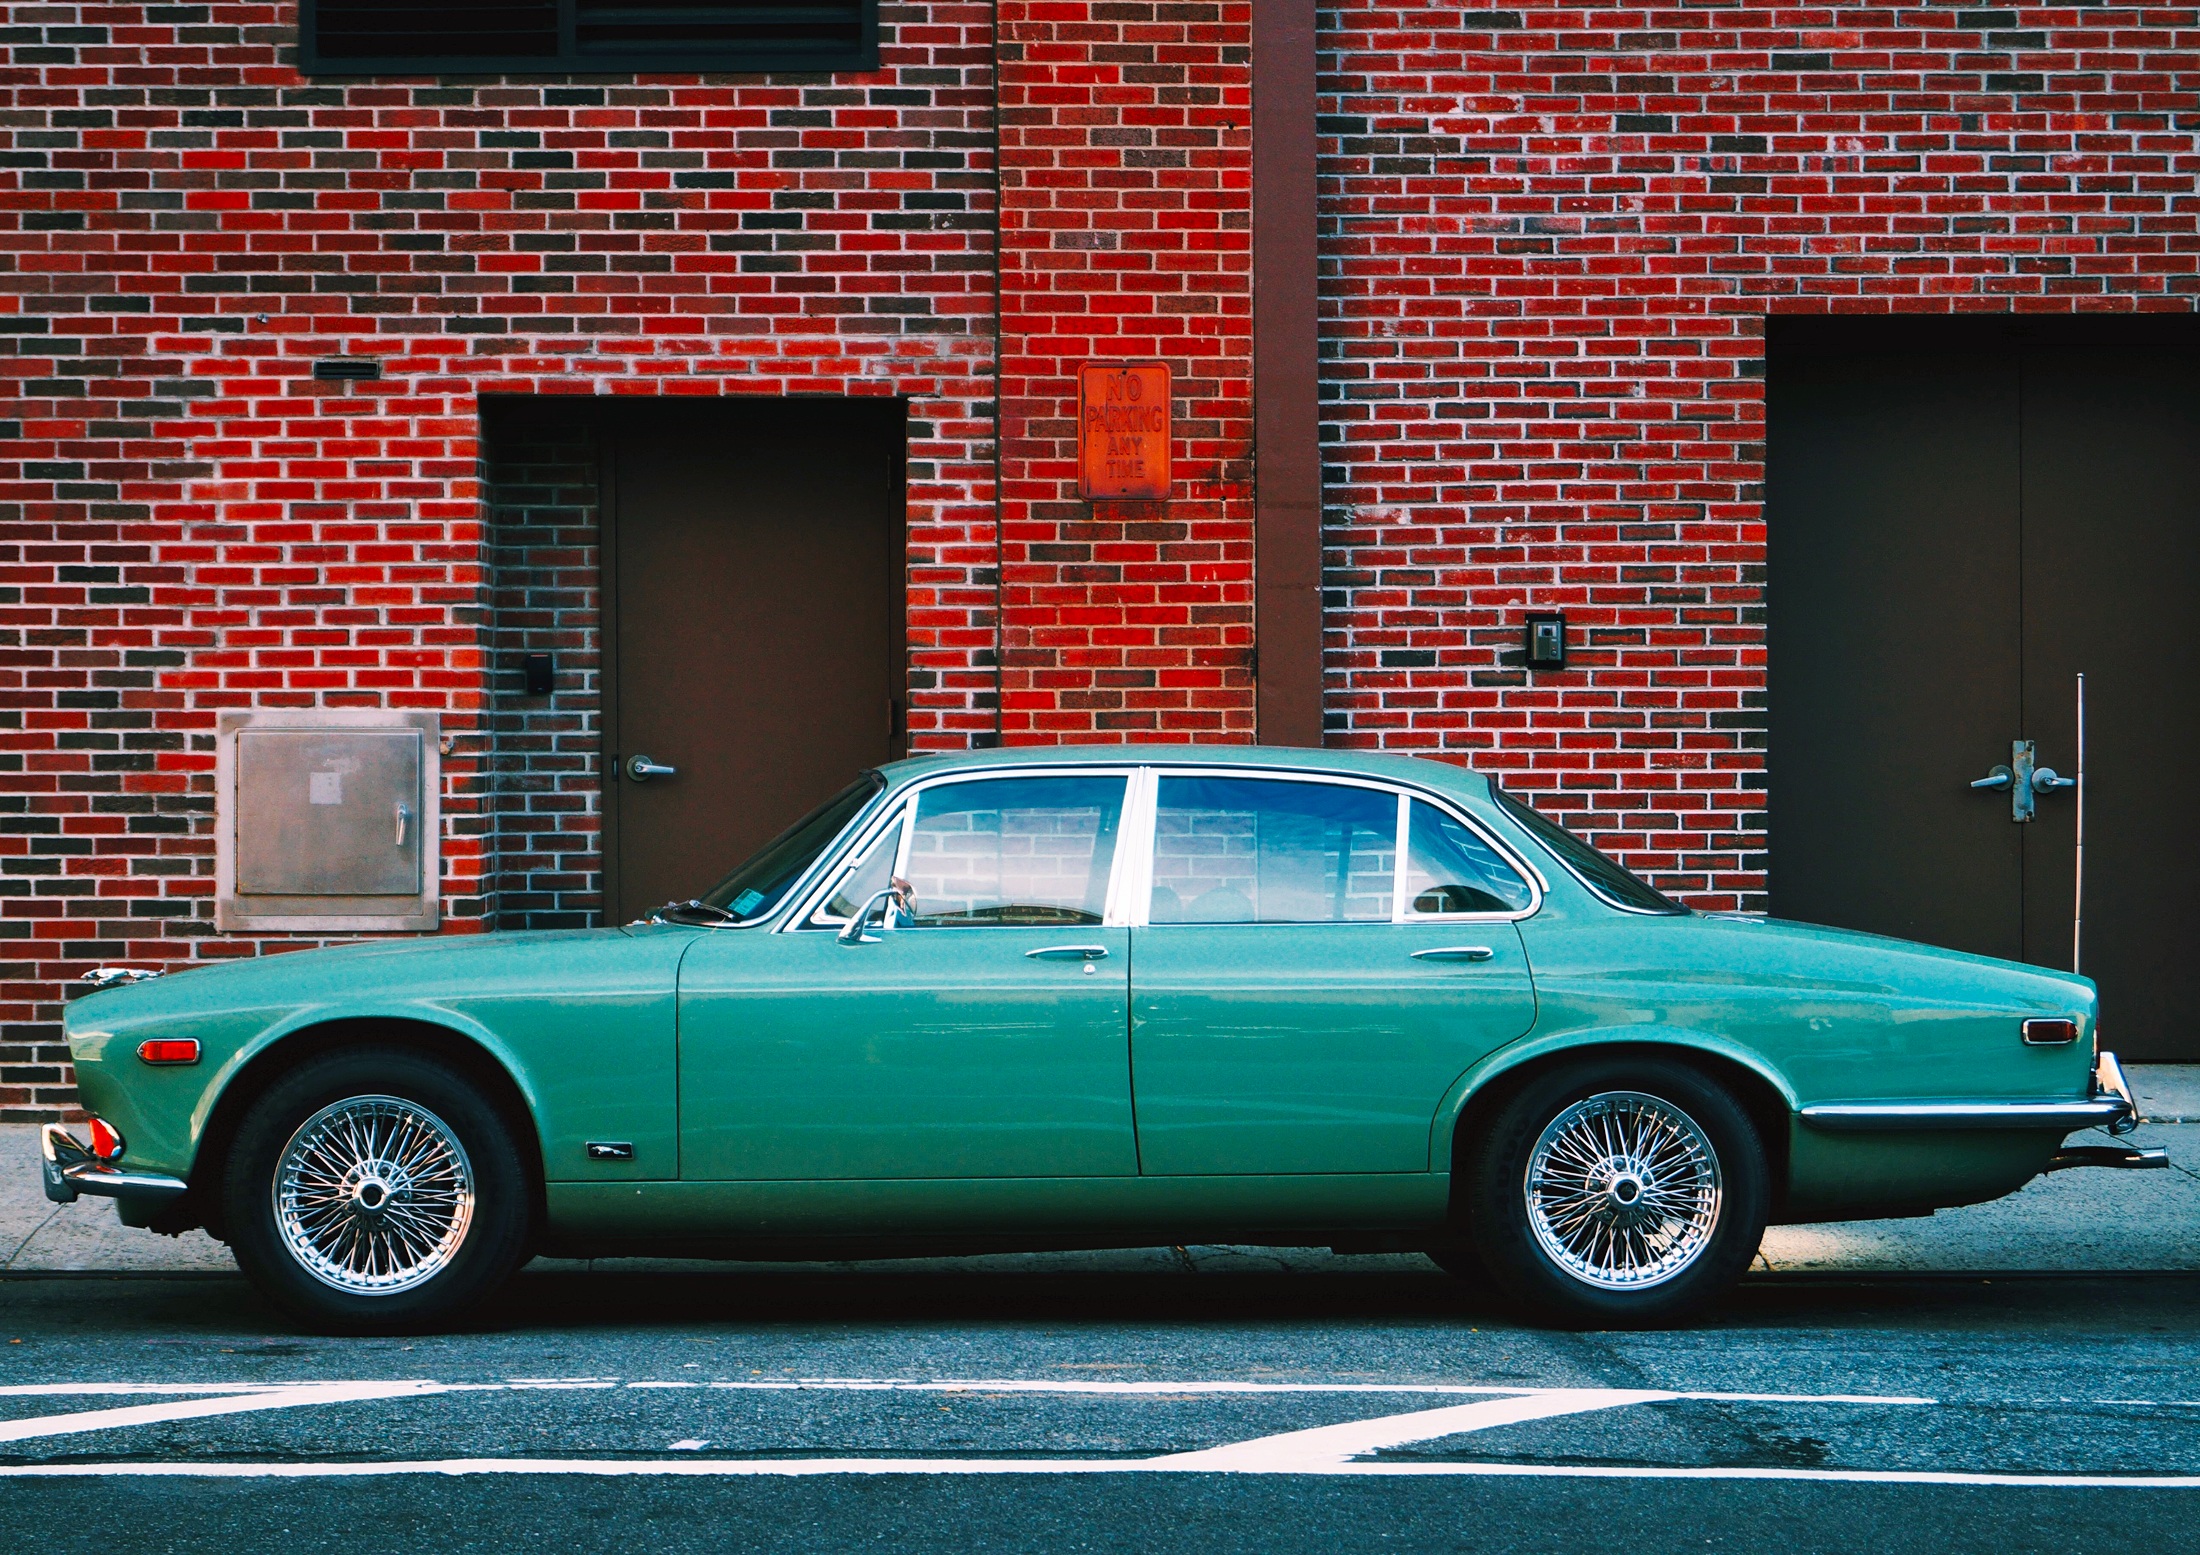
car, automobile, city, urban, travel, transportation, vehicle, sports car, hdr, luxury, parked, sedan, jaguar, classic, expensive, stylish, antique car, land vehicle, automobile make, automotive exterior, automotive design, luxury vehicle, performance car, full size car